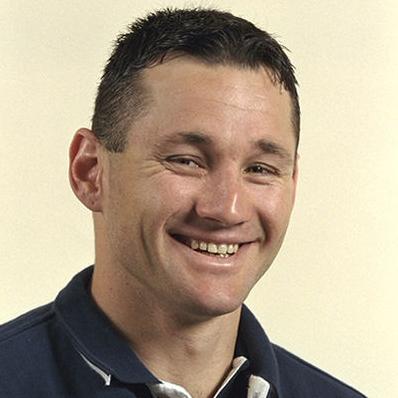
Age: 24